Executive Order 14110

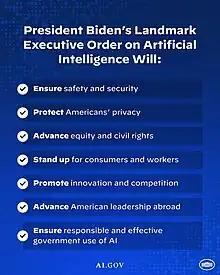
White House graphic listing the provisions of the executive order

The order has been characterized as an effort for the United States to capture potential benefits from AI while mitigating risks associated with AI technologies. Upon signing the order, Biden stated that AI technologies were being developed at "warp speed", and argued that to "realize the promise of AI and avoid the risk, we need to govern this technology".